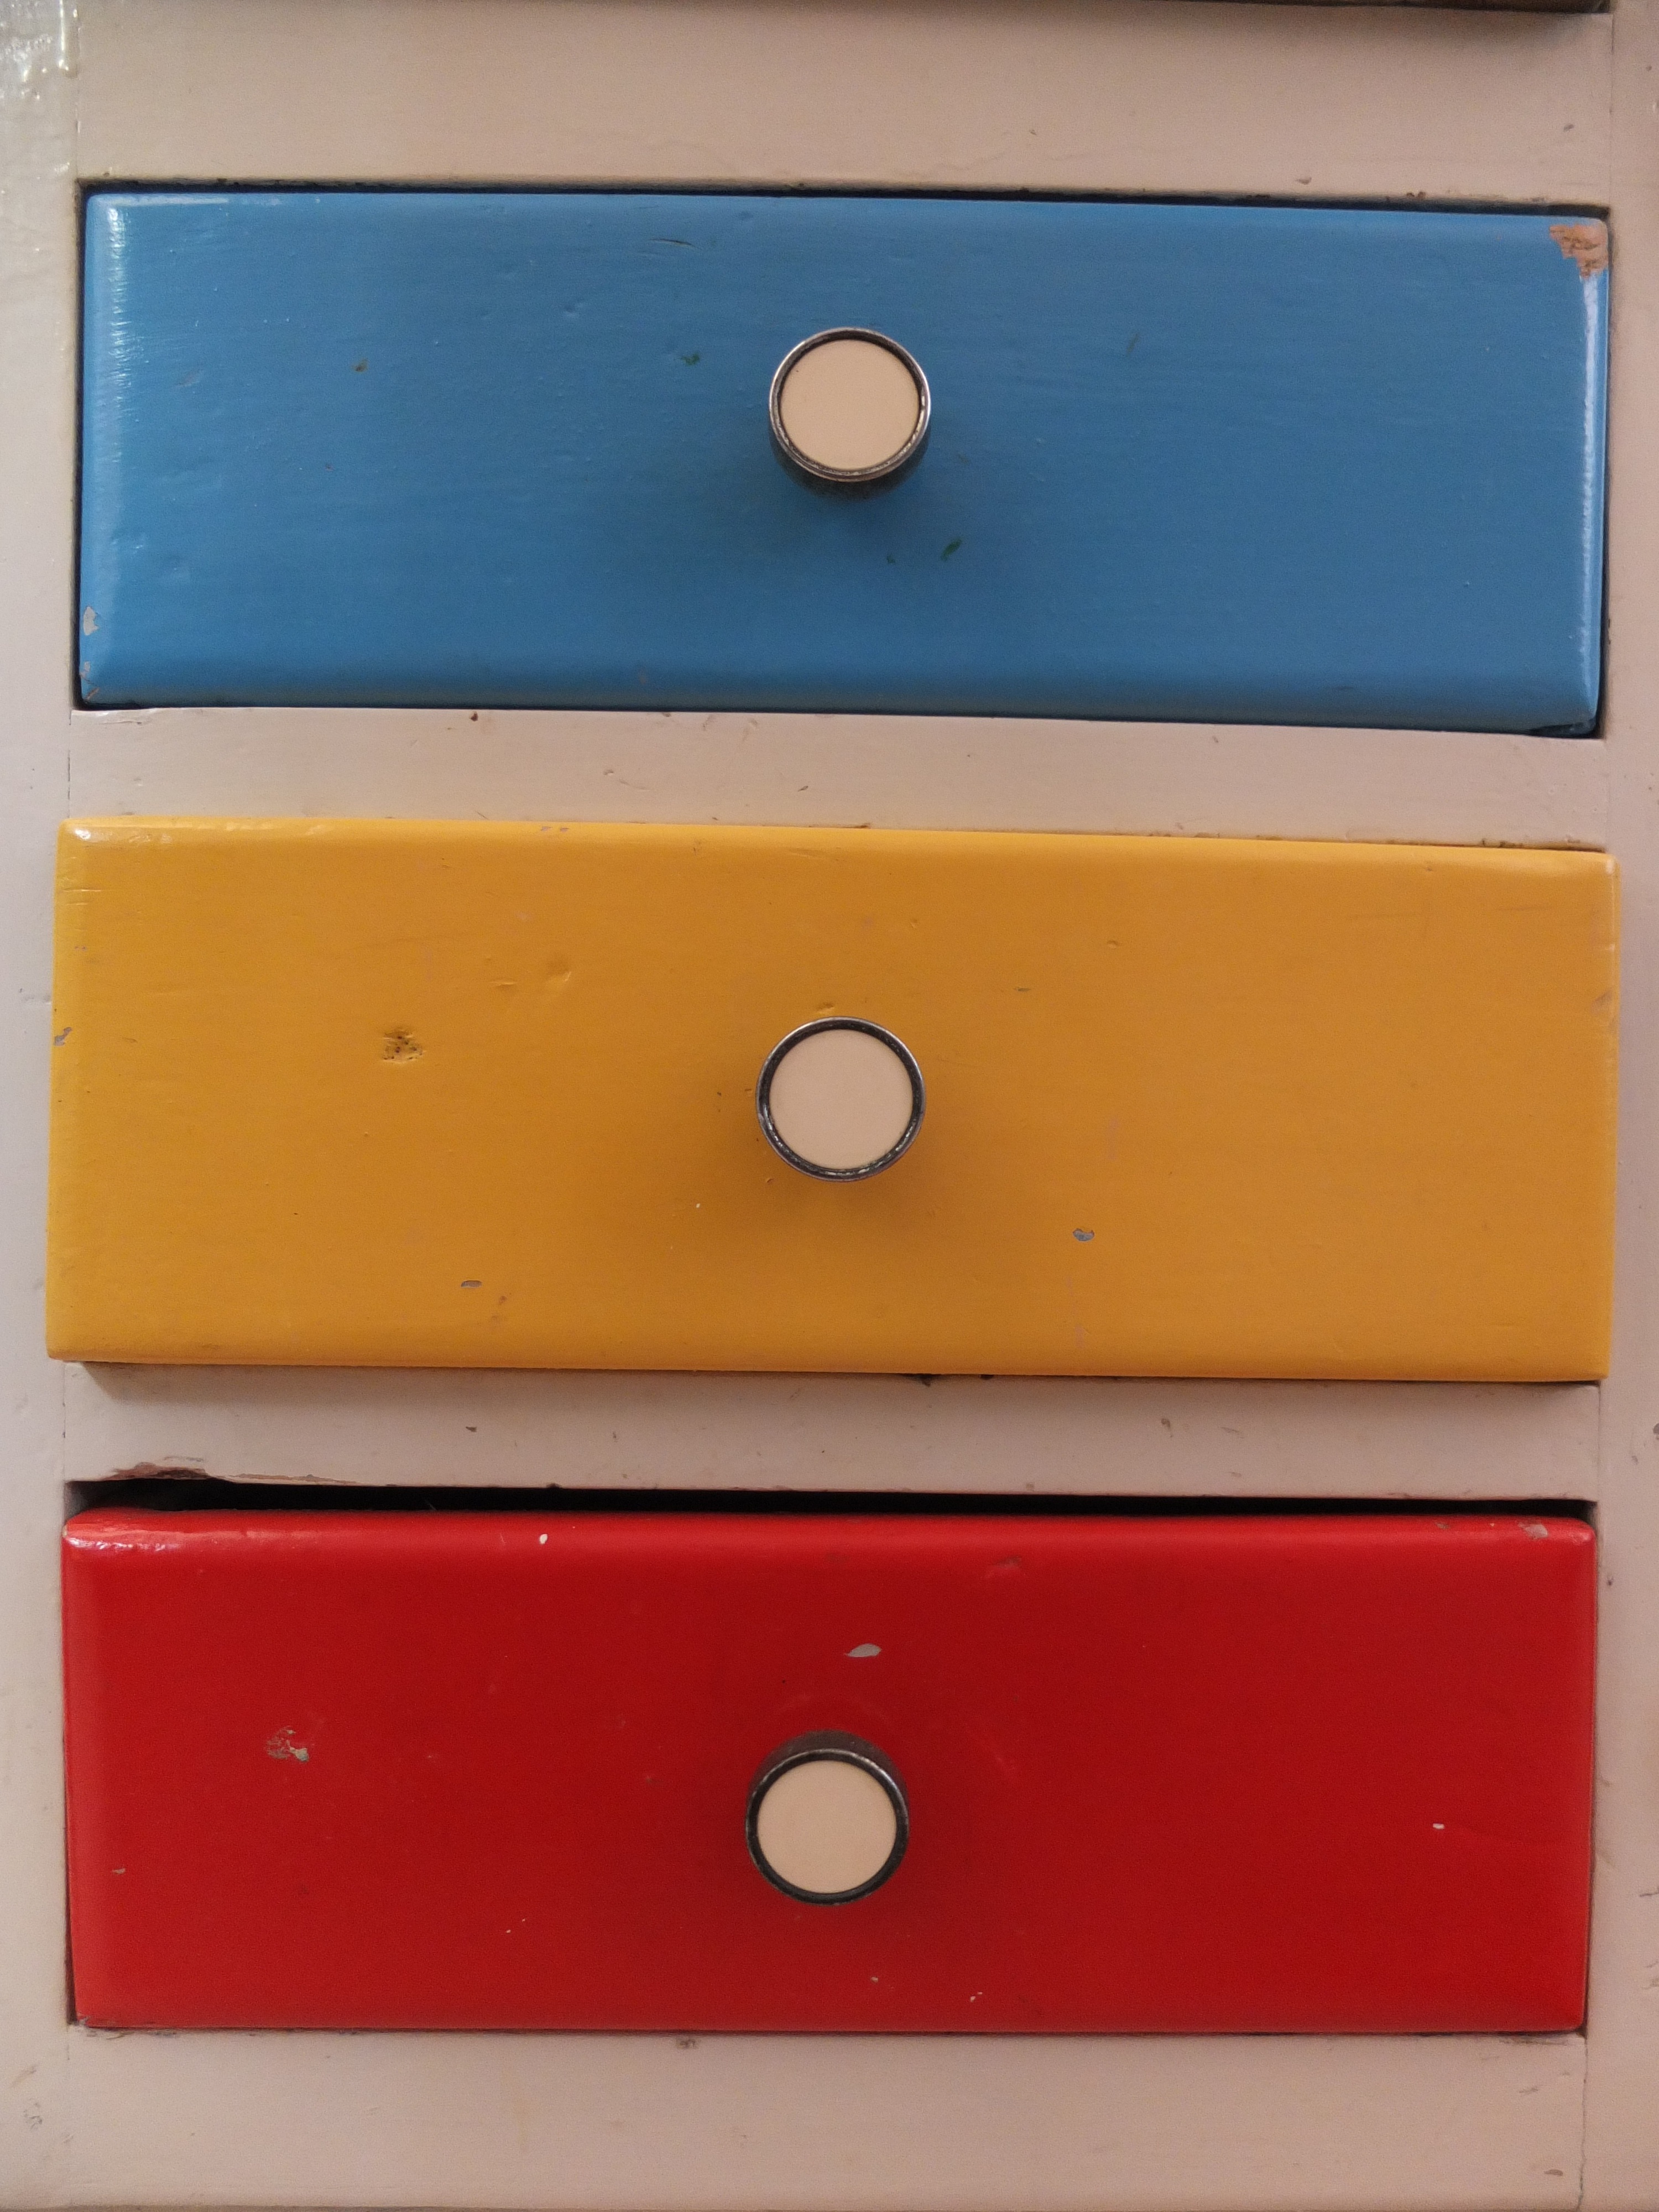
wood, number, red, color, blue, furniture, yellow, drawer, cabinet, rectangle, drawers, shape, knauf